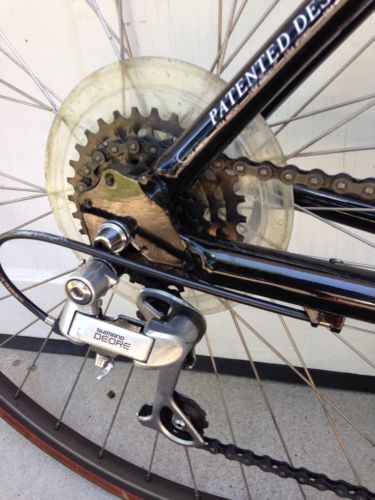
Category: bicycle